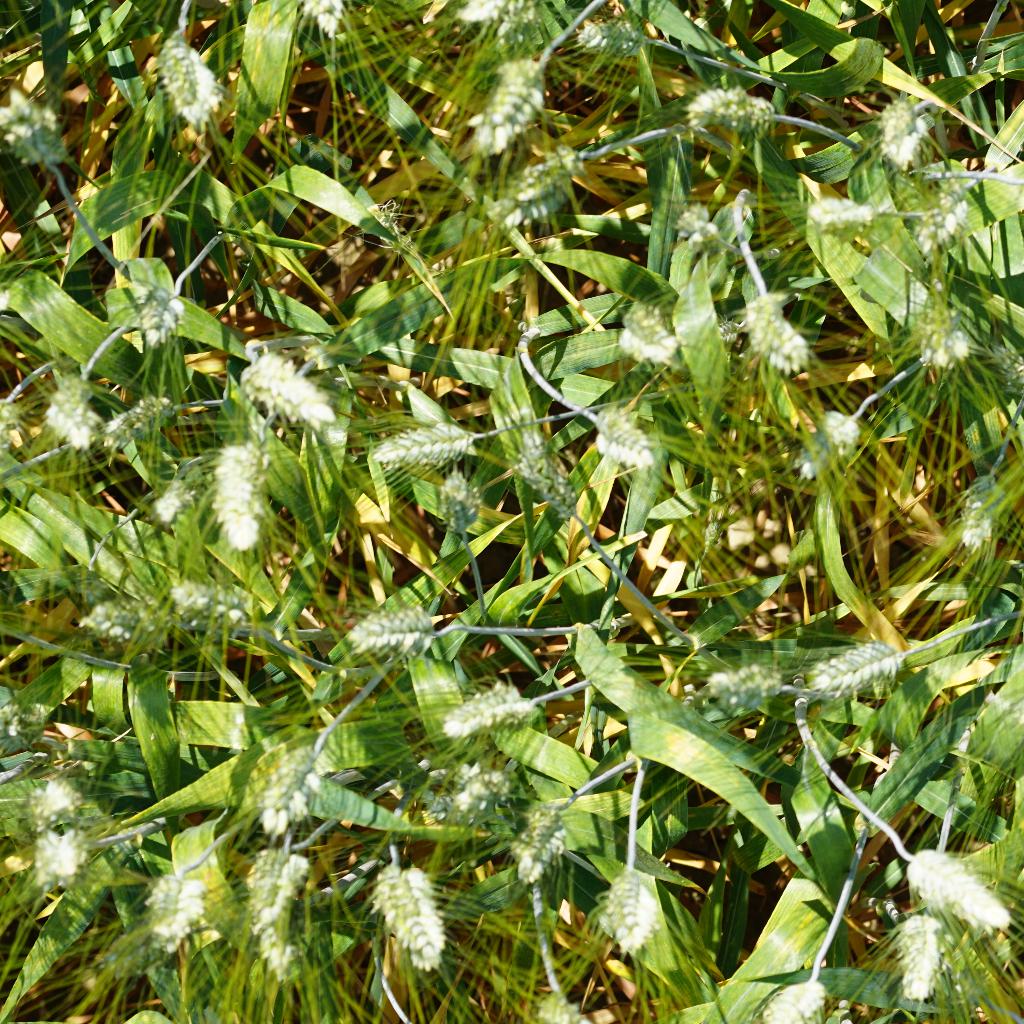
Country: France
Location: Gréoux
Wheat development stage: Filling